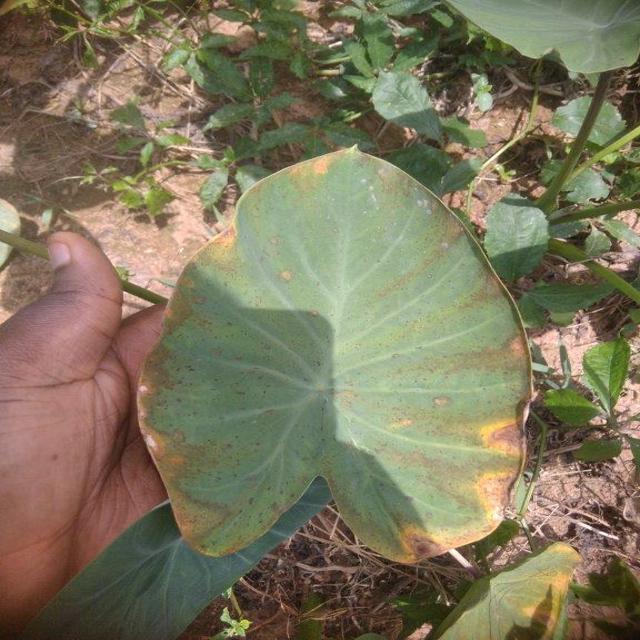
Label: Mid_Blight